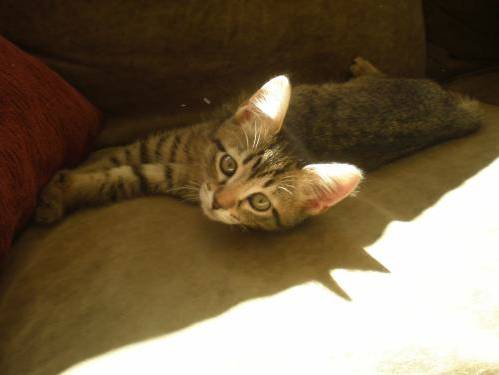
Label: cat